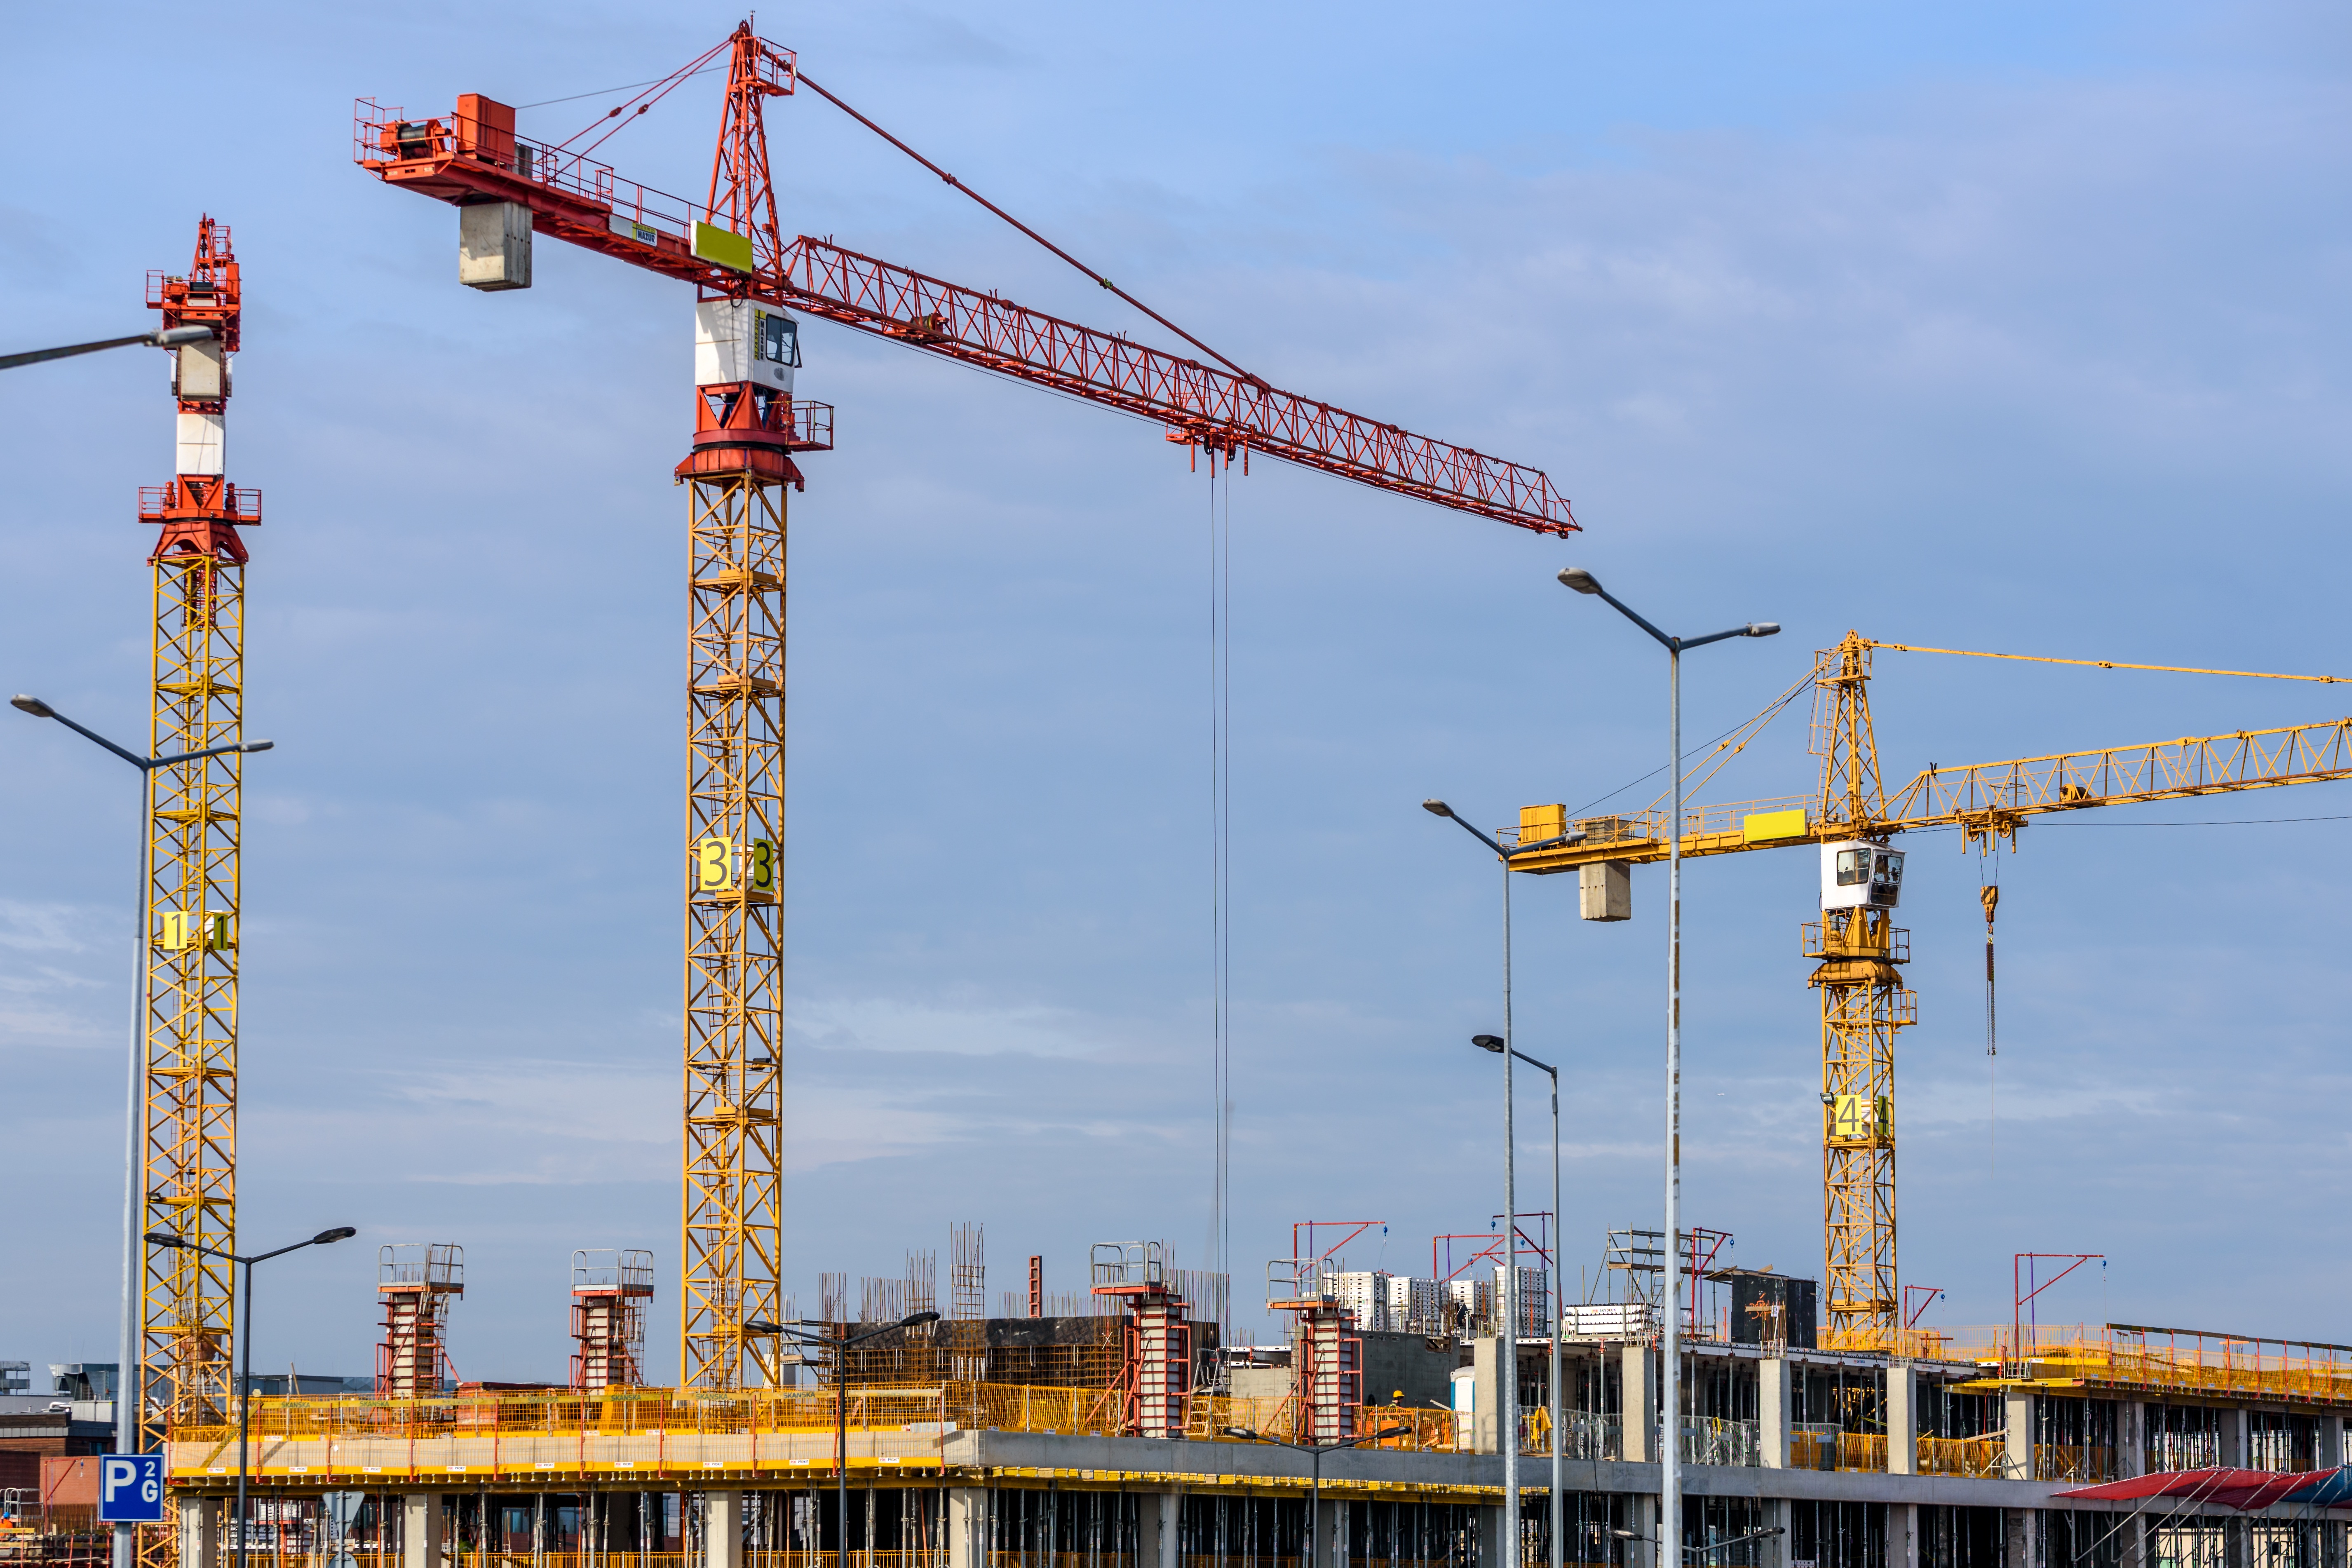
architecture, house, building, transport, construction, vehicle, mast, apartment, concrete, developer, construction site, engineering, cranes, scaffolding, crane, workers, the lift, the design of the, heavy equipment, executor, construction company, freight transport, construction equipment, land vehicle, reinforced concrete, transporter bridge, drilling rig, jackup rig, crane vessel floating